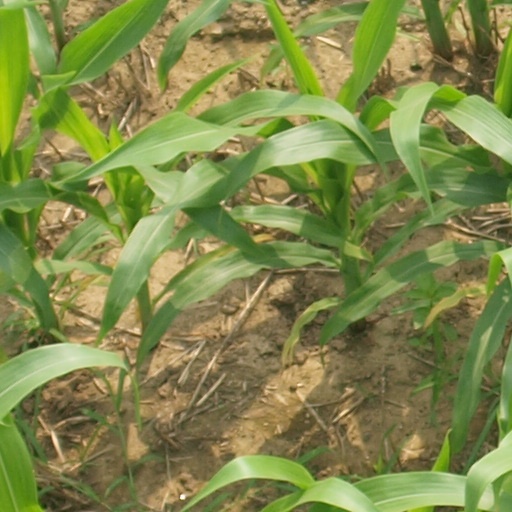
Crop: maize; corn